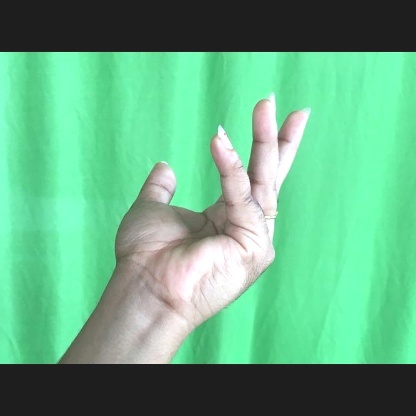
Mudra: Alapadmam